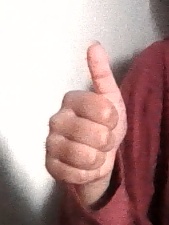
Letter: aleff